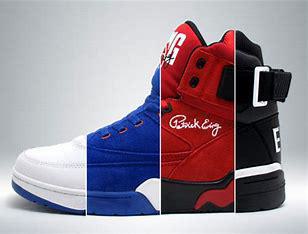
Brand: Ewing
Model: 33 Hi